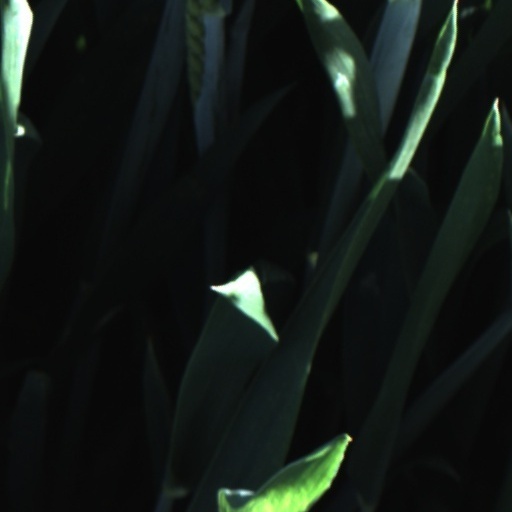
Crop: wheat